AZ Groeninge

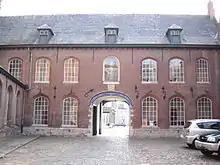
View of the 17th century court of the Augustinian monastery of the campus Reepkaai (dedicated to Our Lady) of AZ Groeninge and its predecessor Onze-Lieve-Vrouwehospitaal

In 2003, four hospitals in the Belgian city of Kortrijk merged: Kliniek Maria's Voorzienigheid (founded in 1937), Onze-Lieve-Vrouwehospitaal (1211), Sint-Niklaasziekenhuis (1958) and Sint-Maartenziekenhuis (1955). This resulted in a single hospital with a non-profit status as it is a public–private partnership between the City of Kortrijk and the Boards of the former Christian hospitals. With the merger all specialties were effectively centralized at one campus. In 2005 the construction of one large hospital facility in the neighbourhood of "het Ei in Kortrijk" started. Between 2010 and 2016 the campuses of Sint-Niklaas, Sint-Maarten and Maria's Voorzienigheid moved into the new hospital. The historic campus of the Medieval Our Lady Hospital will remain open longer, to accommodate administrative services and prolonged-care units such as the palliative care unit, but the ultimate aim is to also relocate these services to the Kennedylaan.